Ushnu

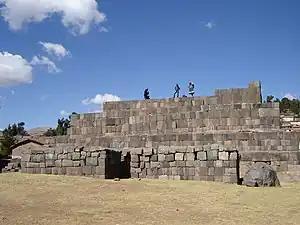
Ushnu in Vilcashuamán, Ayacucho, Peru.

In the Inca Empire the ushnu (other spelling "usnu", sometimes "usñu") was an altar for cults to the deities, a throne for the Sapa Inca (emperor), an elevated place for judgment and a reviewing stand of military command. In several cases the ushnu may have been used as a solar observatory.